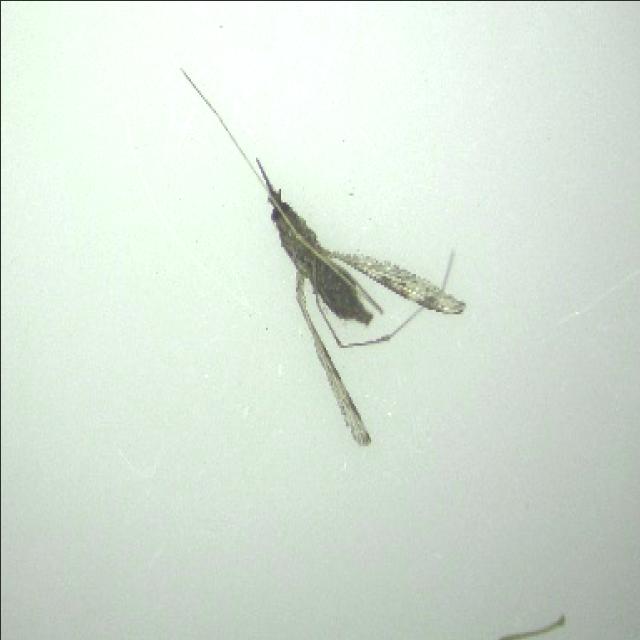
Species: anopheles_sinensis